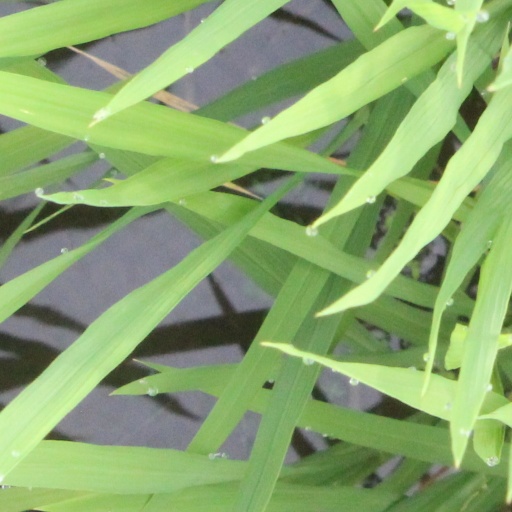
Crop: rice